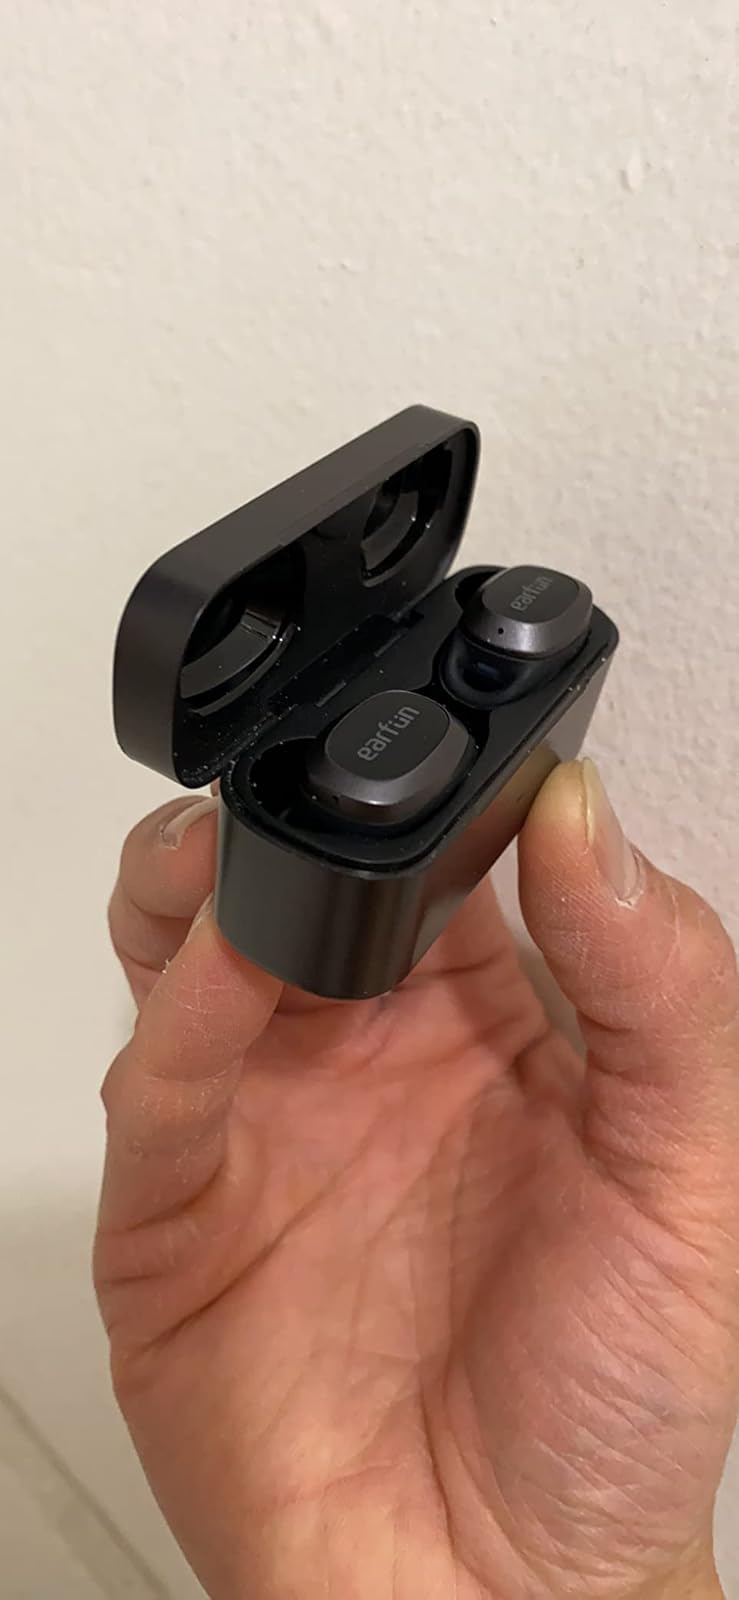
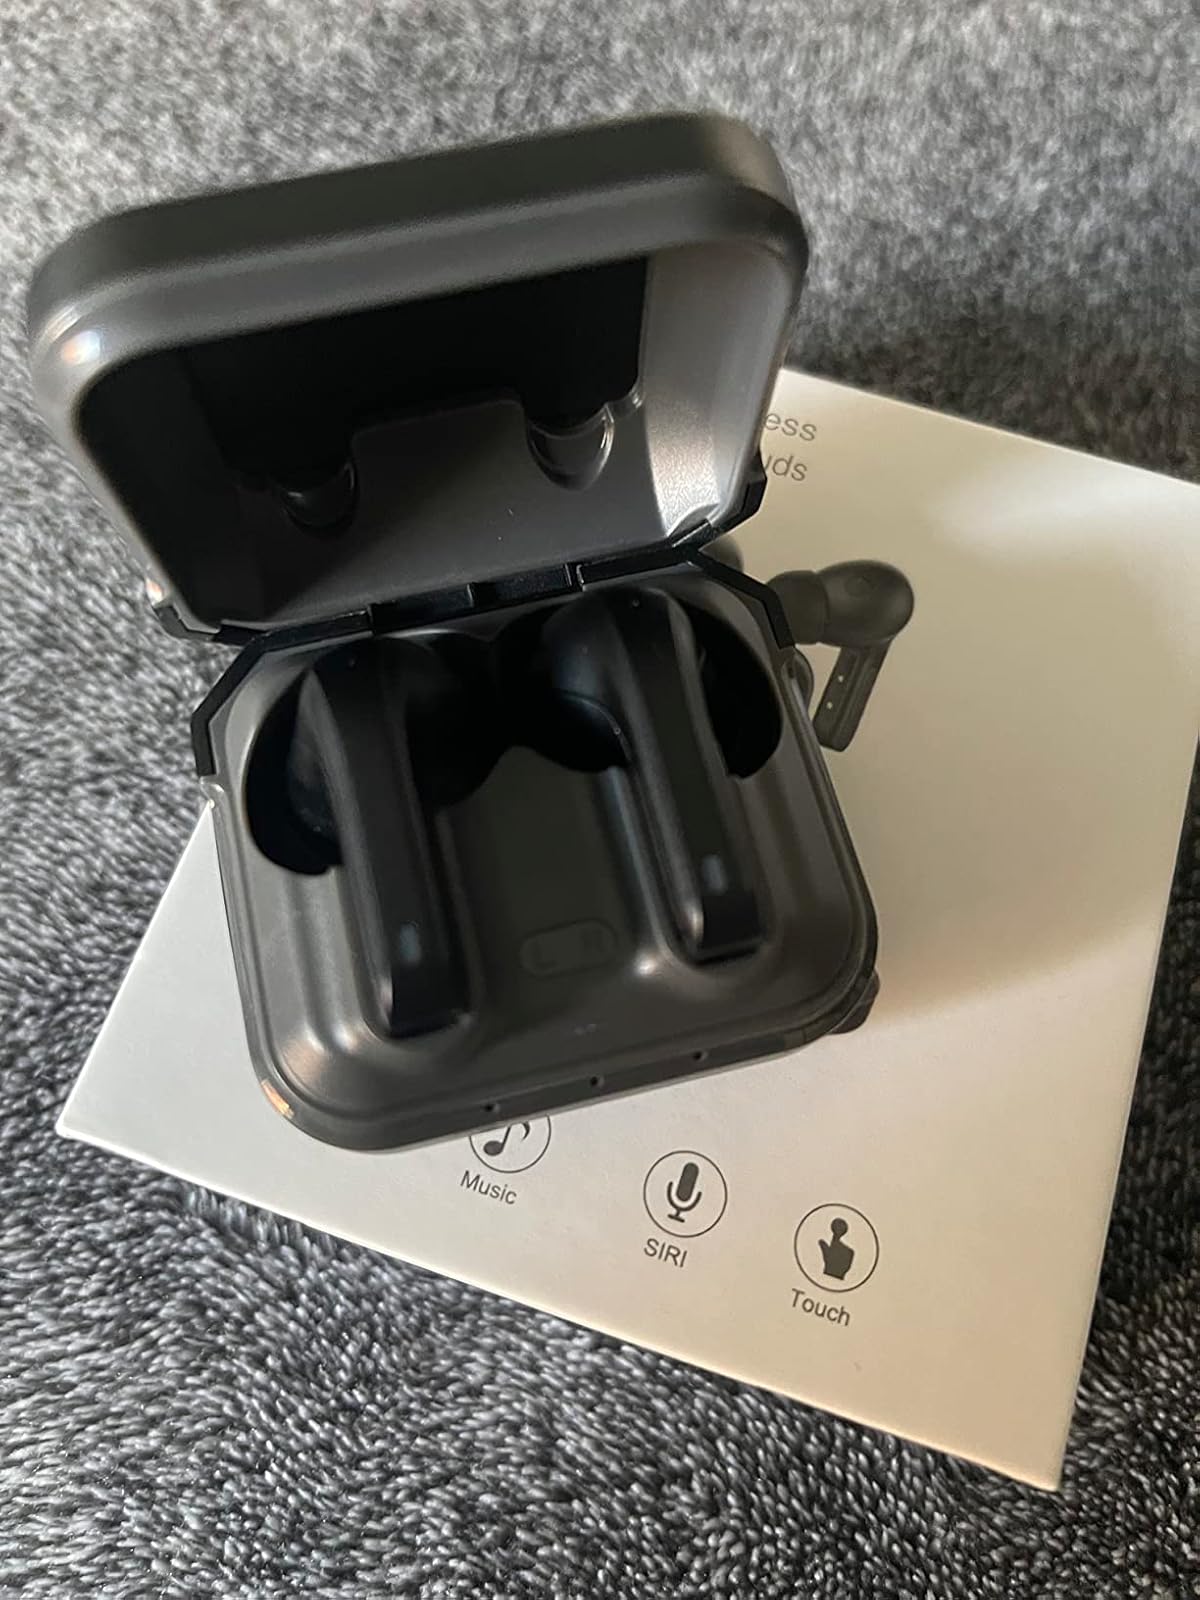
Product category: earbuds
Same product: no